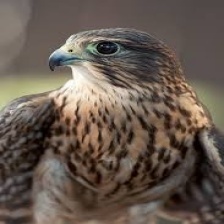
Species: NORTHERN GOSHAWK
Scientific name: ACCIPITER GENTILIS